Eppo Doeve

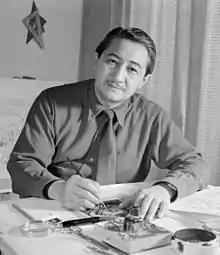
Eppo Doeve in December 1951

Joseph Ferdinand Doeve (2 July 1907 – 11 June 1981), better known as Eppo Doeve, was a popular Dutch painter and cartoonist of Indo descent. He was born in Bandung, Indonesia and moved to the Netherlands in 1927. He was invested as a Knight of the Order of Orange Nassau in 1973.